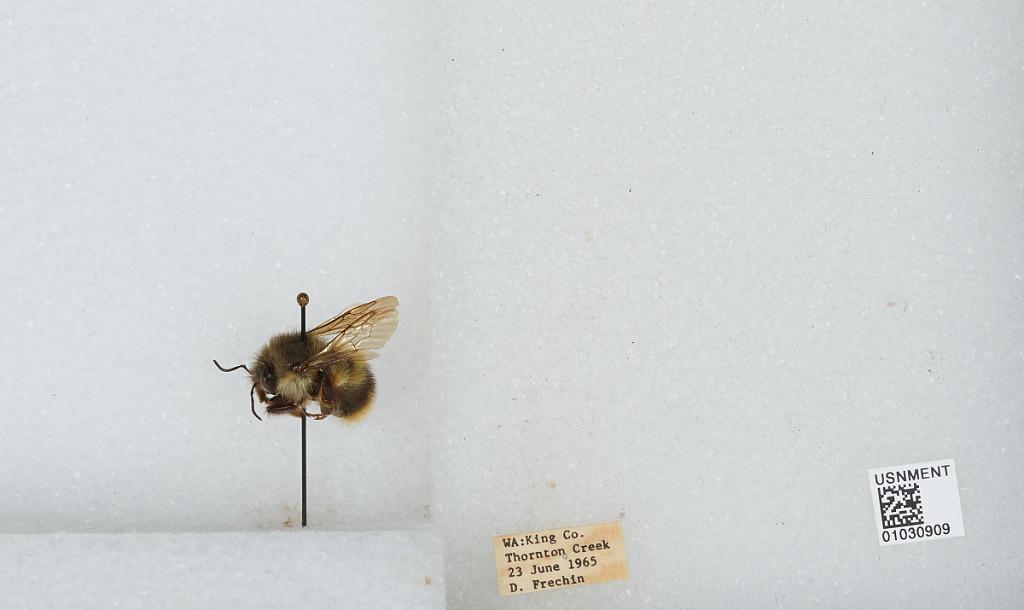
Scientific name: Bombus (Pyrobombus) mixtus Cresson
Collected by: D. Frechin
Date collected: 1965-6-23
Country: United States
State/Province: Washington
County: King
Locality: Thornton Creek
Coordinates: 47.7031, -122.309